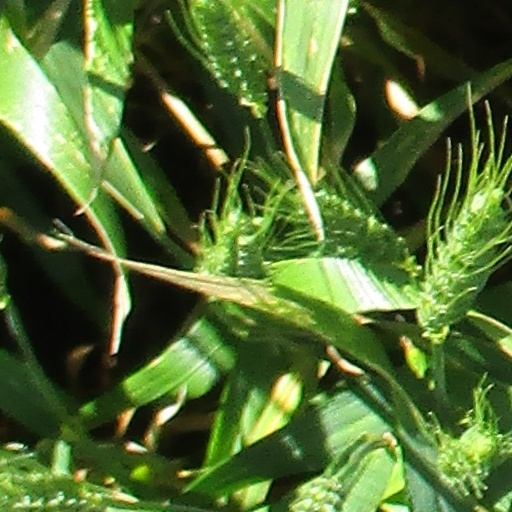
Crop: wheat